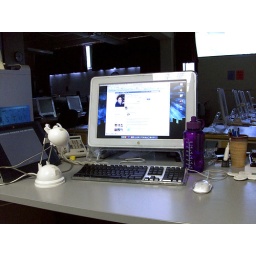
in the art building computer lab